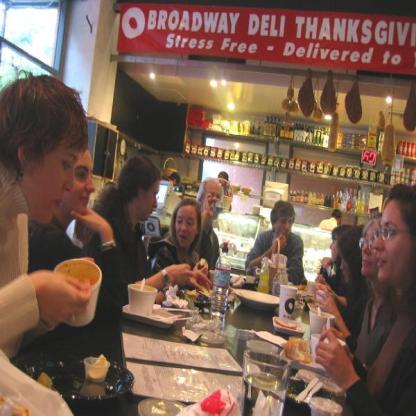
Scene: Indoor